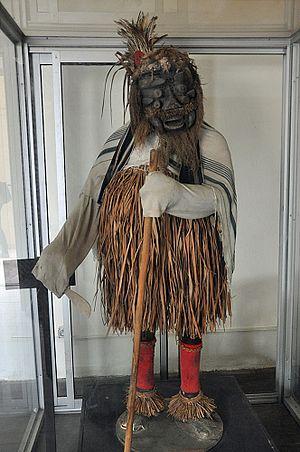
Le musée national du costume de Grand-Bassam est un musée d’État situé à Grand-Bassam, en Côte d'Ivoire.
Les Guéré sont une population d'Afrique de l'Ouest vivant à l'ouest de la Côte d'Ivoire et de l'autre côté de la frontière au Liberia. Comme leurs voisins Wobe, ils font partie du groupe Wé.